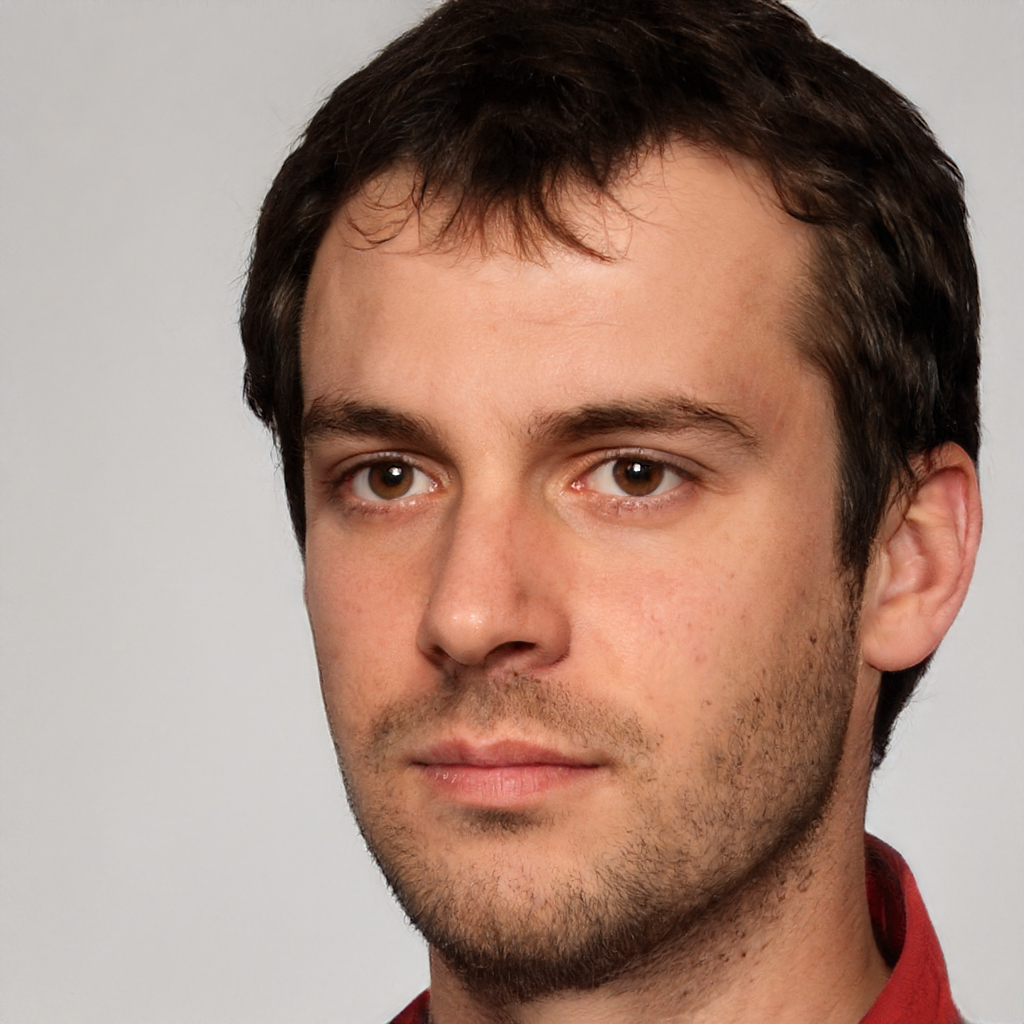
Gender: Male